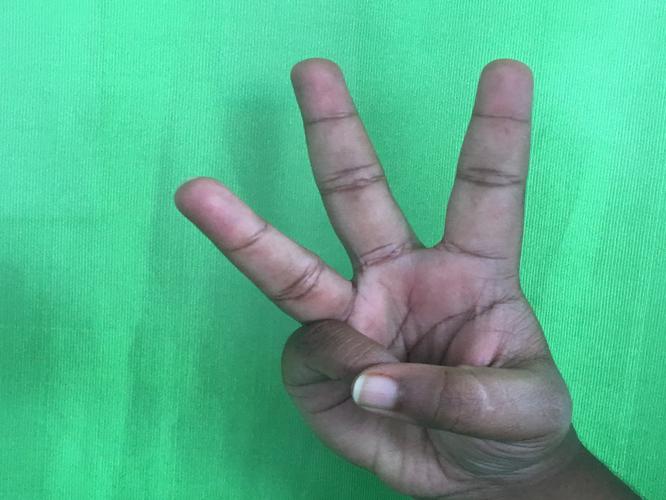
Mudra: Trishulam
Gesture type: single_hand